Kendo

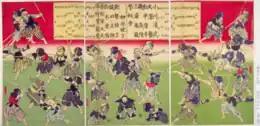
Kendo "Swordsmanship" by Yoshitoshi (1873)

Techniques are divided into "shikake-waza" (仕掛け技; to initiate a strike) and "ōji-waza" (応じ技; a response to an attempted strike). "Kendōka" who wish to use such techniques during practice or competitions often practice each technique with a "motodachi". This is a process that requires patience. The "kendōka" and "motodachi" practice the technique slowly at first; as familiarity and confidence build, they increase the speed to the level used in matches and competitions.